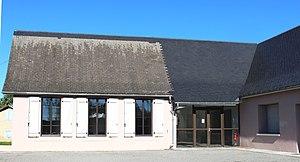
Salle des fêtes de Chelle-Spou (Hautes-Pyrénées)
Chelle-Spou est une commune française située dans le département des Hautes-Pyrénées, en région Occitanie.